Đàn tỳ bà

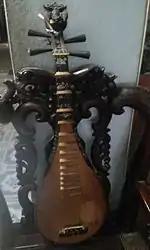
Đàn tỳ bà on a chair.

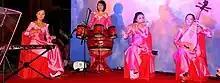
The girl on the far right is playing the đàn tỳ bà

The đàn tỳ bà or đàn tì bà (Chữ Nôm: ) is a Vietnamese traditional plucked string instrument derived from the Chinese pipa, That first gained popularity in China before spreading throughout East Asia, eventually reaching Vietnam sometime during the Trần dynasty.